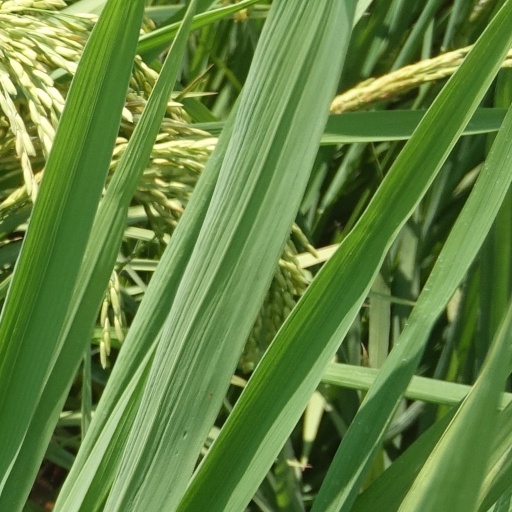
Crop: rice